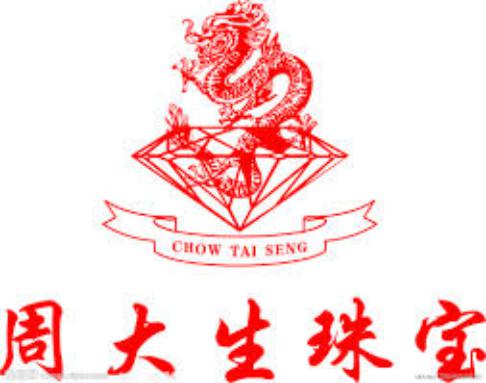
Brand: CHOW TAI SENG-2
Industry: Others